5th Armored Division (United States)

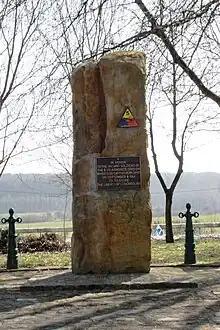
Memorial to the 5th Armored Division in Bertrange, Luxembourg.

The 5th Armored Division ("Victory") was an armored formation of the United States Army active from 1941 to 1945 and from 1950 to 1956.